Lake Burley Griffin

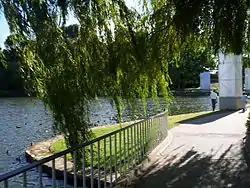
An inlet of the lake, landscaped with concrete footpaths, safety rails and shady trees. Many ducks are swimming next to shore.

The Kingston Powerhouse, which used to provide the city's power supply, was converted into the Canberra Glassworks in 2007, 50 years after the electricity generators stopped. A tower of glass and light named "Touching Lightly" was unveiled on 21 May 2010 by Chief Minister and Minister for the Arts and Heritage Jon Stanhope. It was built by Australian artist Warren Langley.